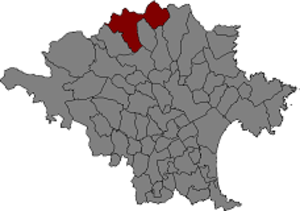
La Jonquera est un village espagnol situé dans la commune du même nom en Catalogne, dans la province de Gérone et la comarque d'Alt Empordà.